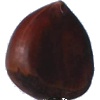
Label: Chestnut 1